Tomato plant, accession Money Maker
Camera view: horizontal (90 deg, fisheye); turntable rotation: 30 degrees
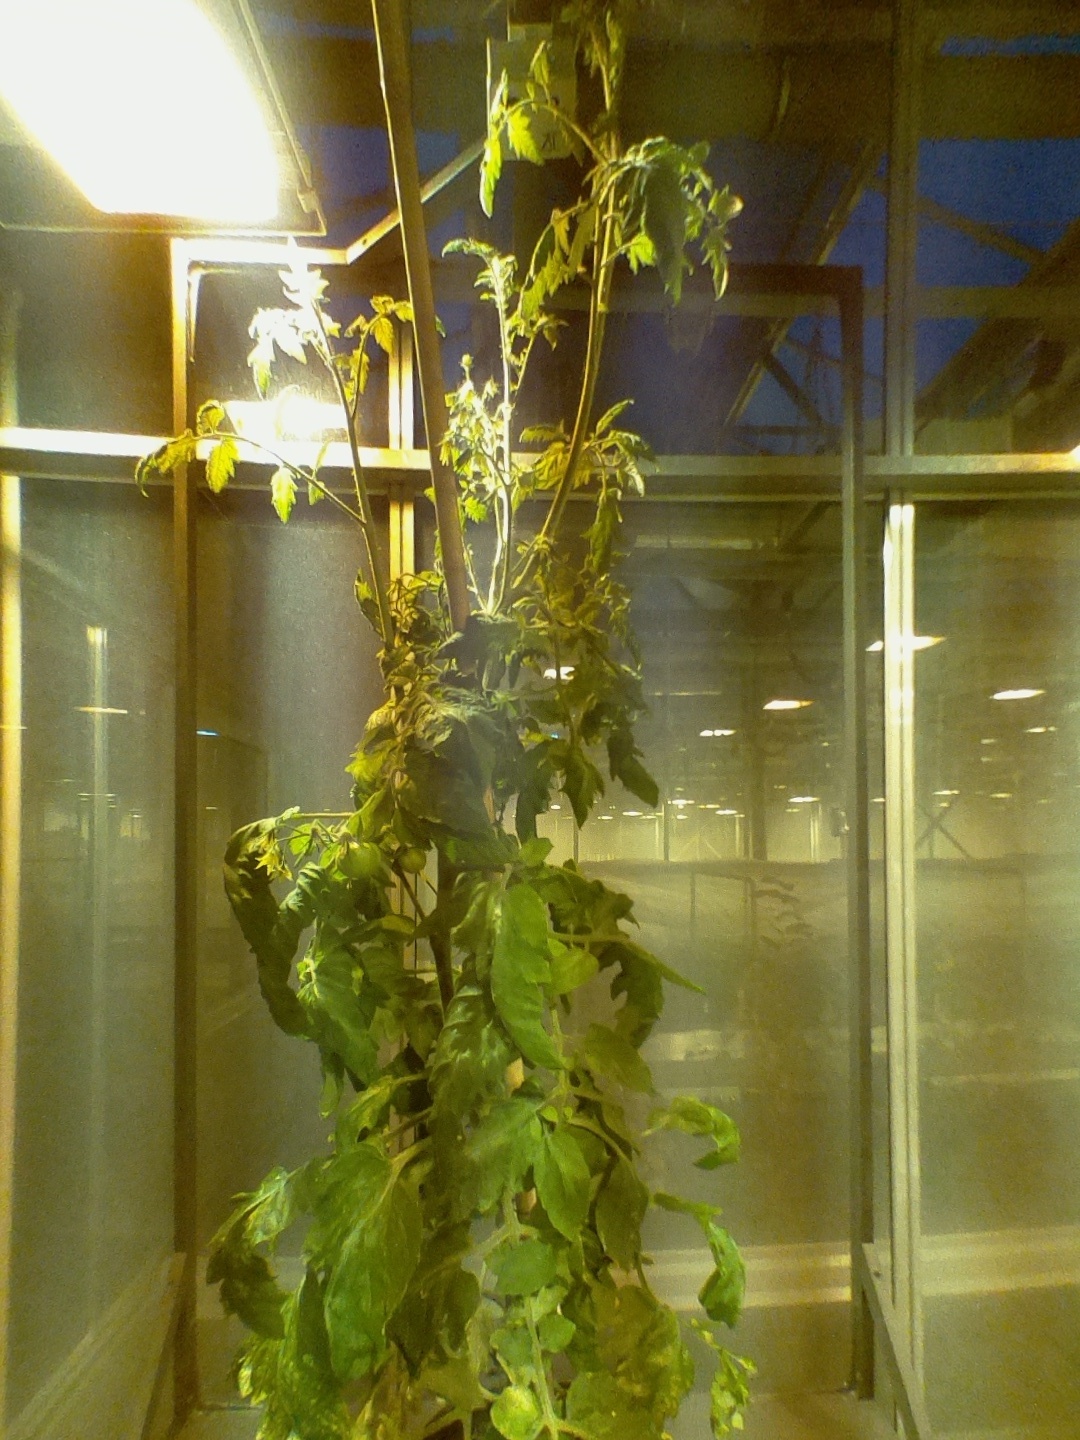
BBCH growth stage 72: 20%-30% of final fruit size